Trench warfare

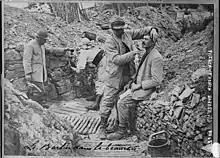
A barber in a French trench

Artillery dominated the battlefields of trench warfare. An infantry attack was rarely successful if it advanced beyond the range of its supporting artillery. In addition to bombarding the enemy infantry in the trenches, the artillery could be used to precede infantry advances with a creeping barrage, or engage in counter-battery duels to try to destroy the enemy's guns. Artillery mainly fired fragmentation, high-explosive, shrapnel or, later in the war, gas shells. The British experimented with firing thermite incendiary shells, to set trees and ruins alight. However, all armies experienced shell shortages during the first year or two of World War I, due to underestimating their usage in intensive combat. This knowledge had been gained by the combatant nations in the Russo-Japanese War, when daily artillery fire consumed ten times more than daily factory output, but had not been applied.